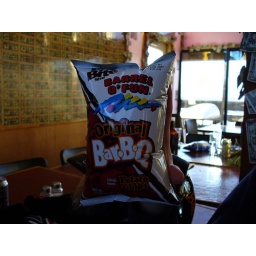
The air pressure is lower up in the mountains causing a bag of chips to blow up like a balloon.